Javien Elliott

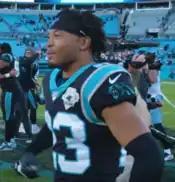
Elliott with the Carolina Panthers in 2019

Javien Elliott (born July 18, 1993) is an American former professional football defensive back who played in the National Football League (NFL) and Canadian Football League (CFL). He played college football at Florida State.